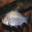
Label: flatfish